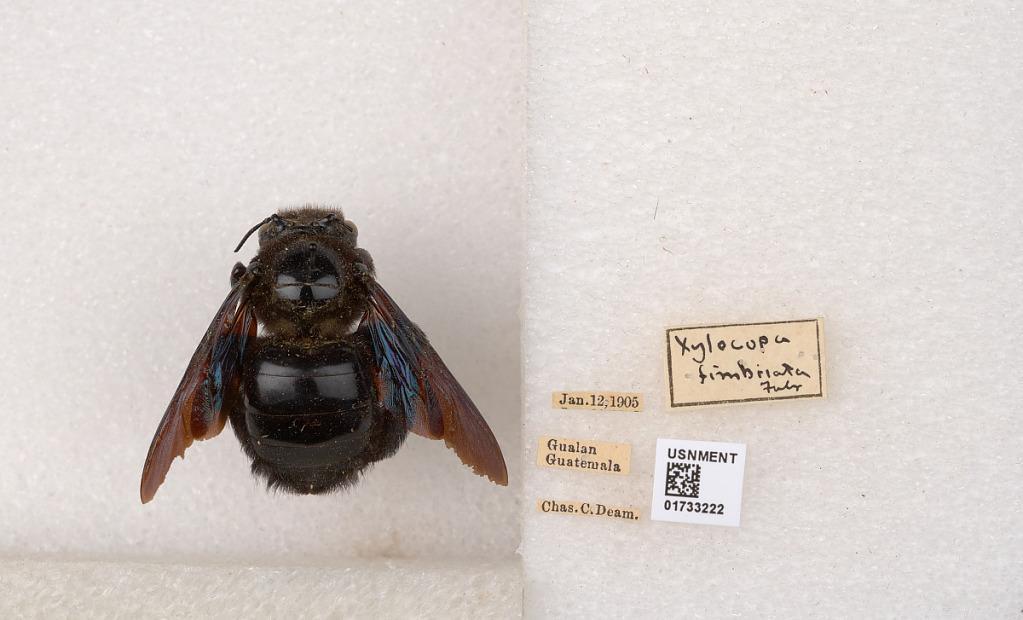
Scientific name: Xylocopa (Megaxylocopa) fimbriata Fabricius
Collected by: C. Deam.
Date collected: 1905-1-12
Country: Guatemala
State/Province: Departamento de Zacapa
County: Municipio de Zacapa
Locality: Gualan